Margaret Nygard

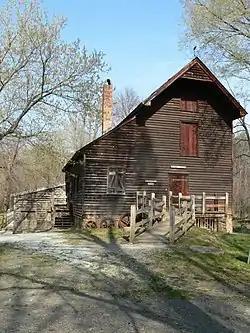
West Point Mill at West Point on the Eno Park

Securing the help of The Nature Conservancy on its own initiative, the Eno River Association developed an alternative plan to store water at the Nello Teer quarry, rather than in a reservoir and to develop a state park. The Nature Conservancy agreed to acquire land and hold it in trust in order to allow authorities to raise funds for securing the properties. It helped the association acquire charity status, enabling funds or land donations to be tax exempt. Members who had purchased land were then able to donate it to the conservancy and prevent it being condemned for development. The group's resourcefulness in establishing The Nature Conservancy's first project in the estate was recognized when the plan was accepted by the city in 1973. That year, the conservancy transferred the land it held in trust to the state.